Jallikattu Kaalai

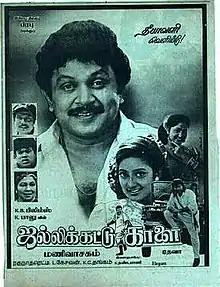
Poster

Jallikattu Kaalai is a 1994 Indian Tamil-language film directed by Manivasagam, starring Prabhu and Kanaka. The film was released on 2 November 1994.